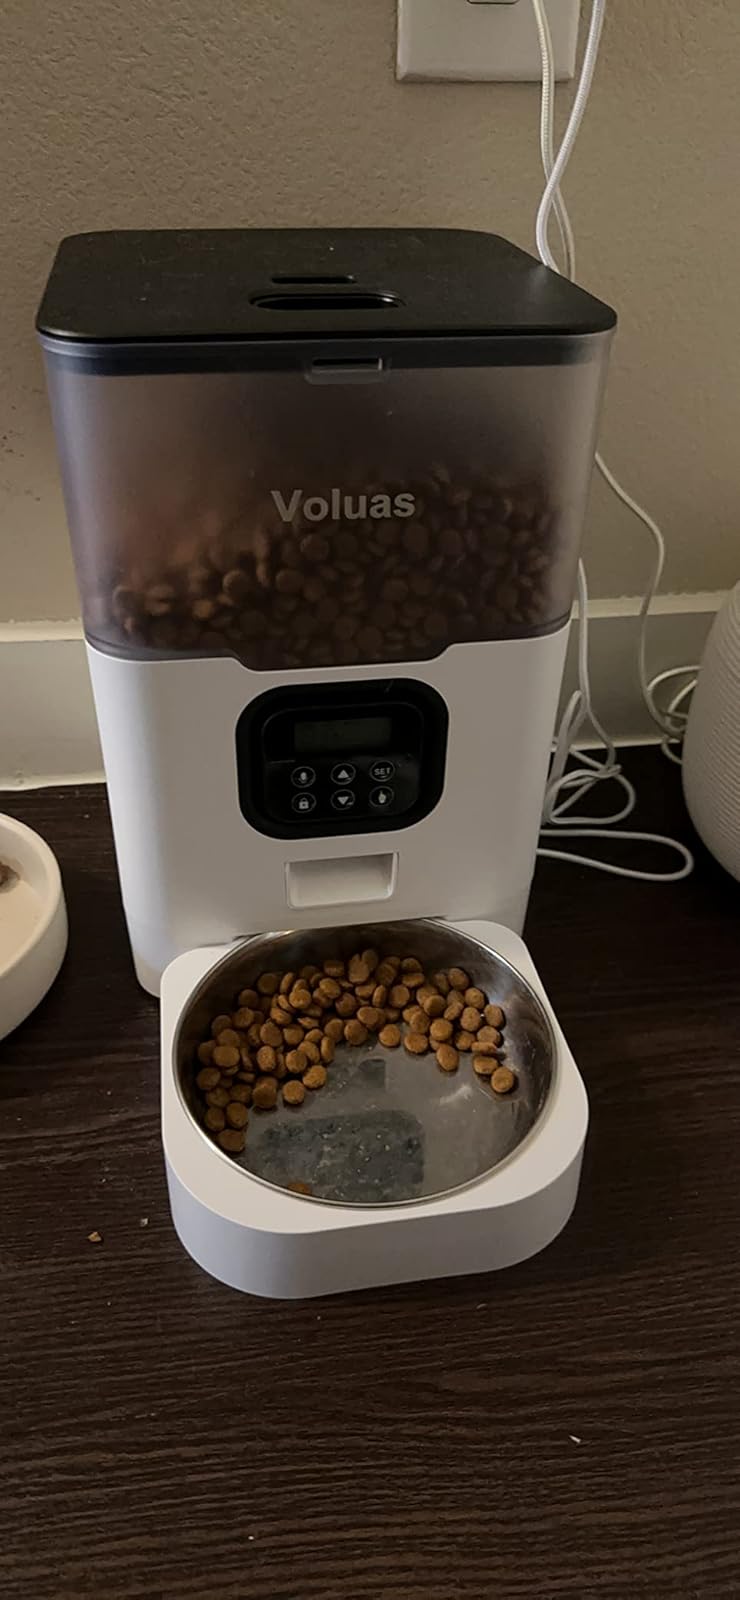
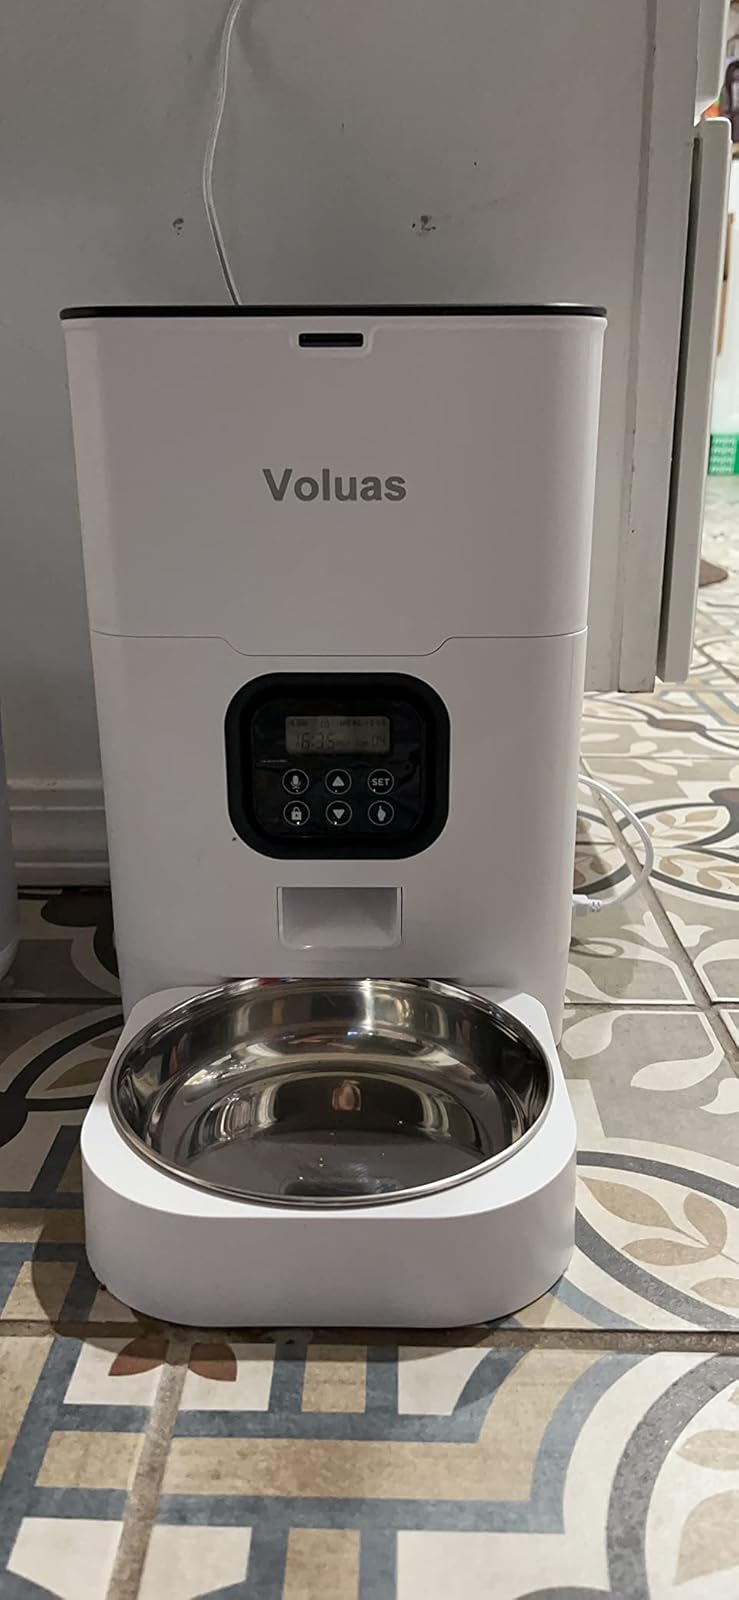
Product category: items_feeder
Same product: no